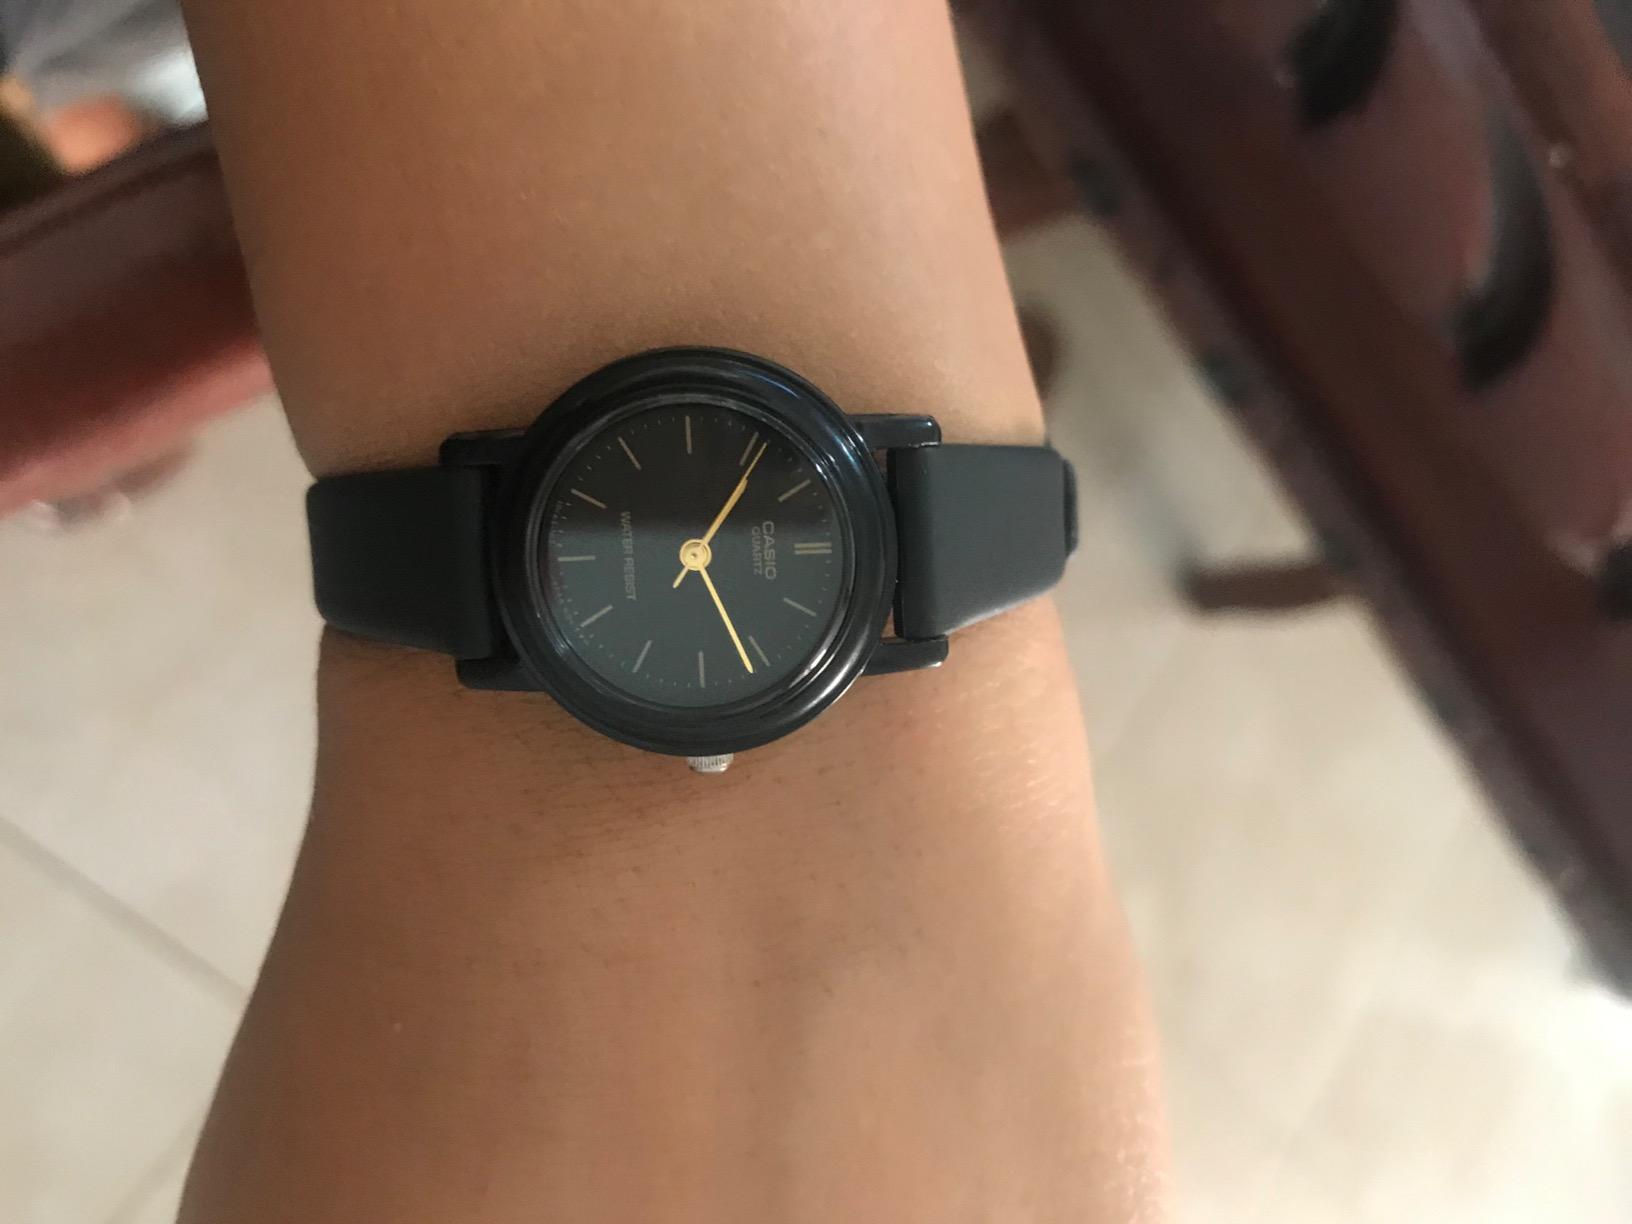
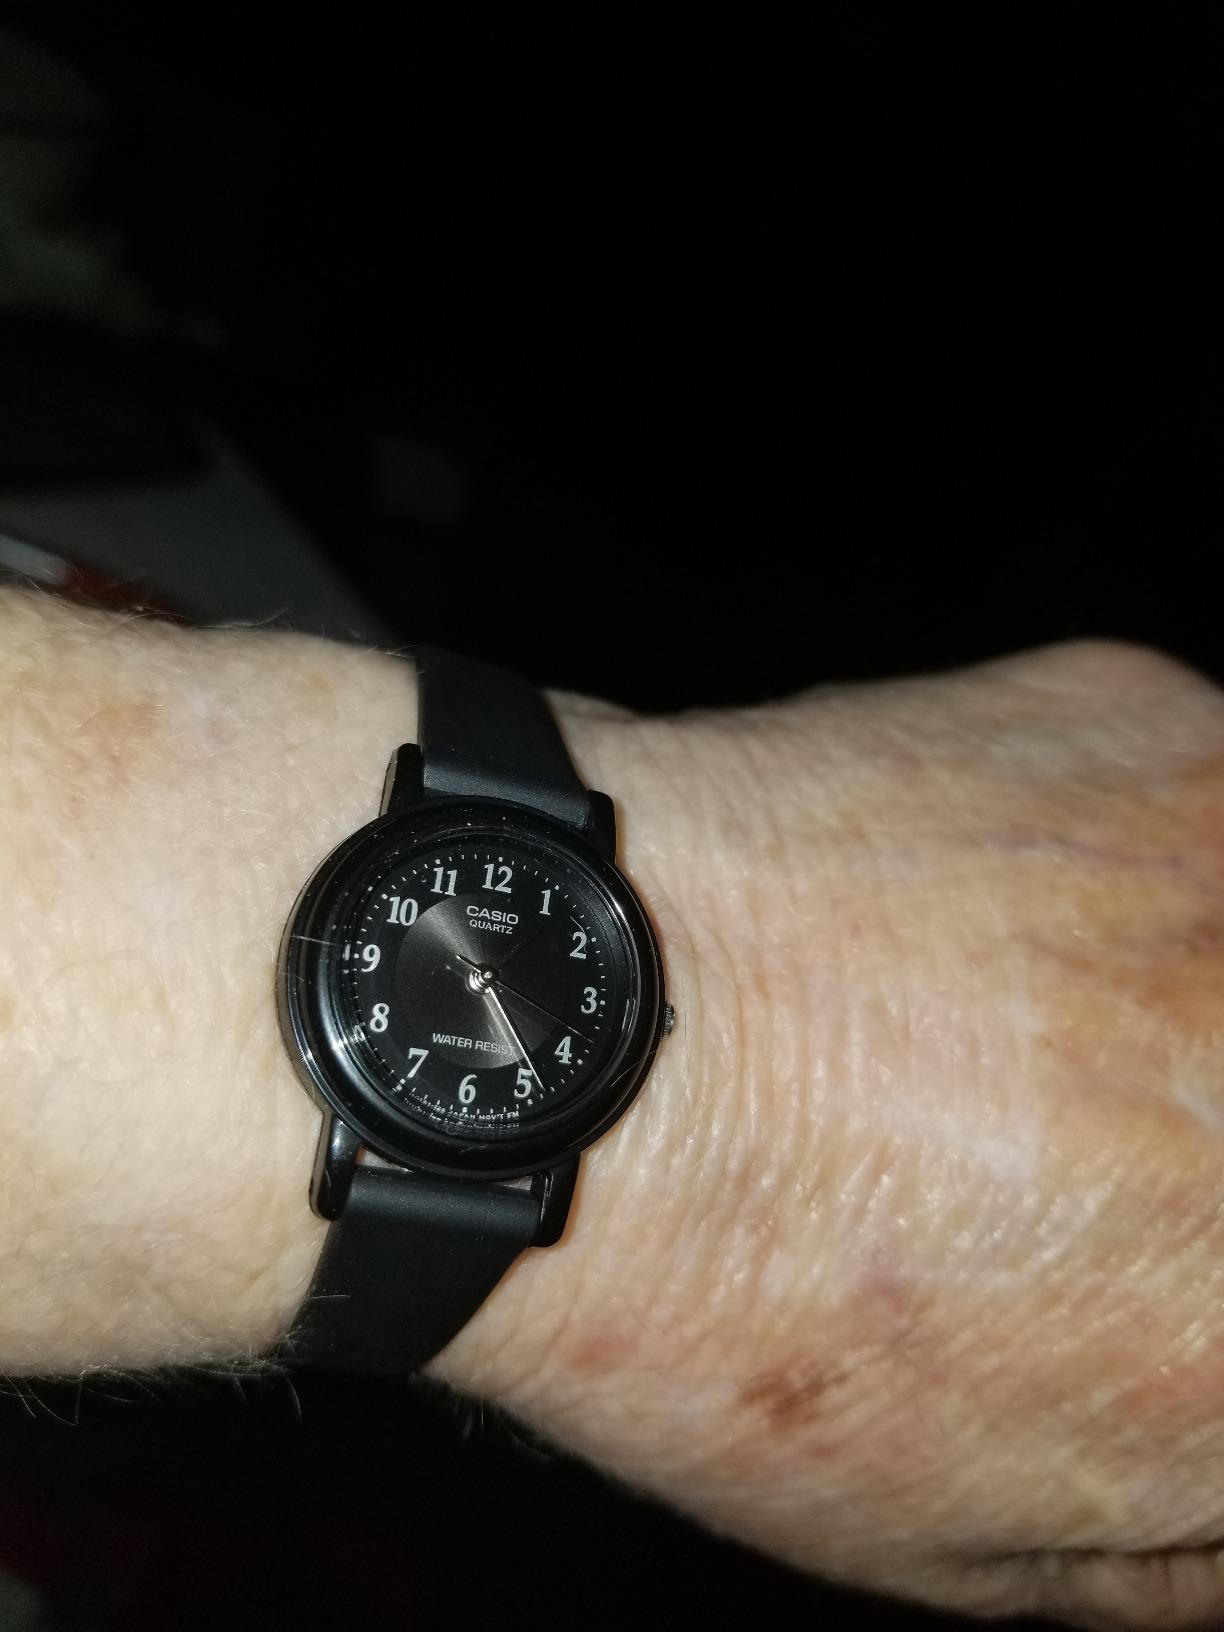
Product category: accessories_watch
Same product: no